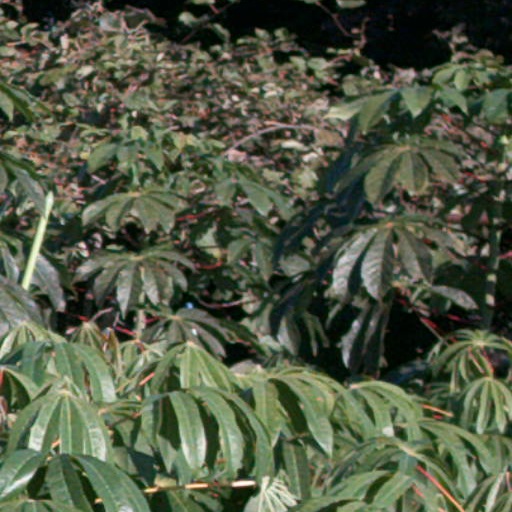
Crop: cassava